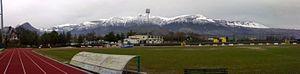
Castrovillari est une commune de la province de Cosenza, dans la région de Calabre, en Italie.